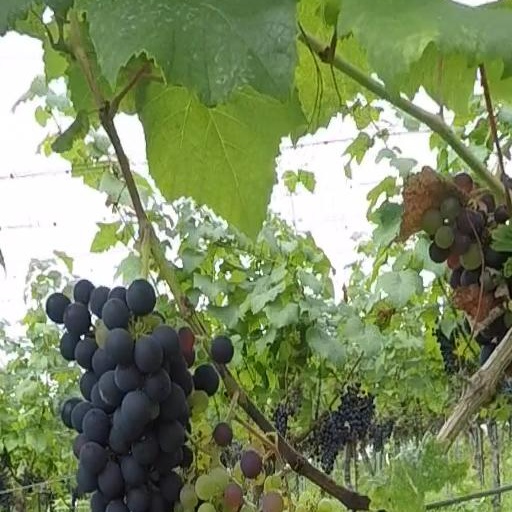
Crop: grape